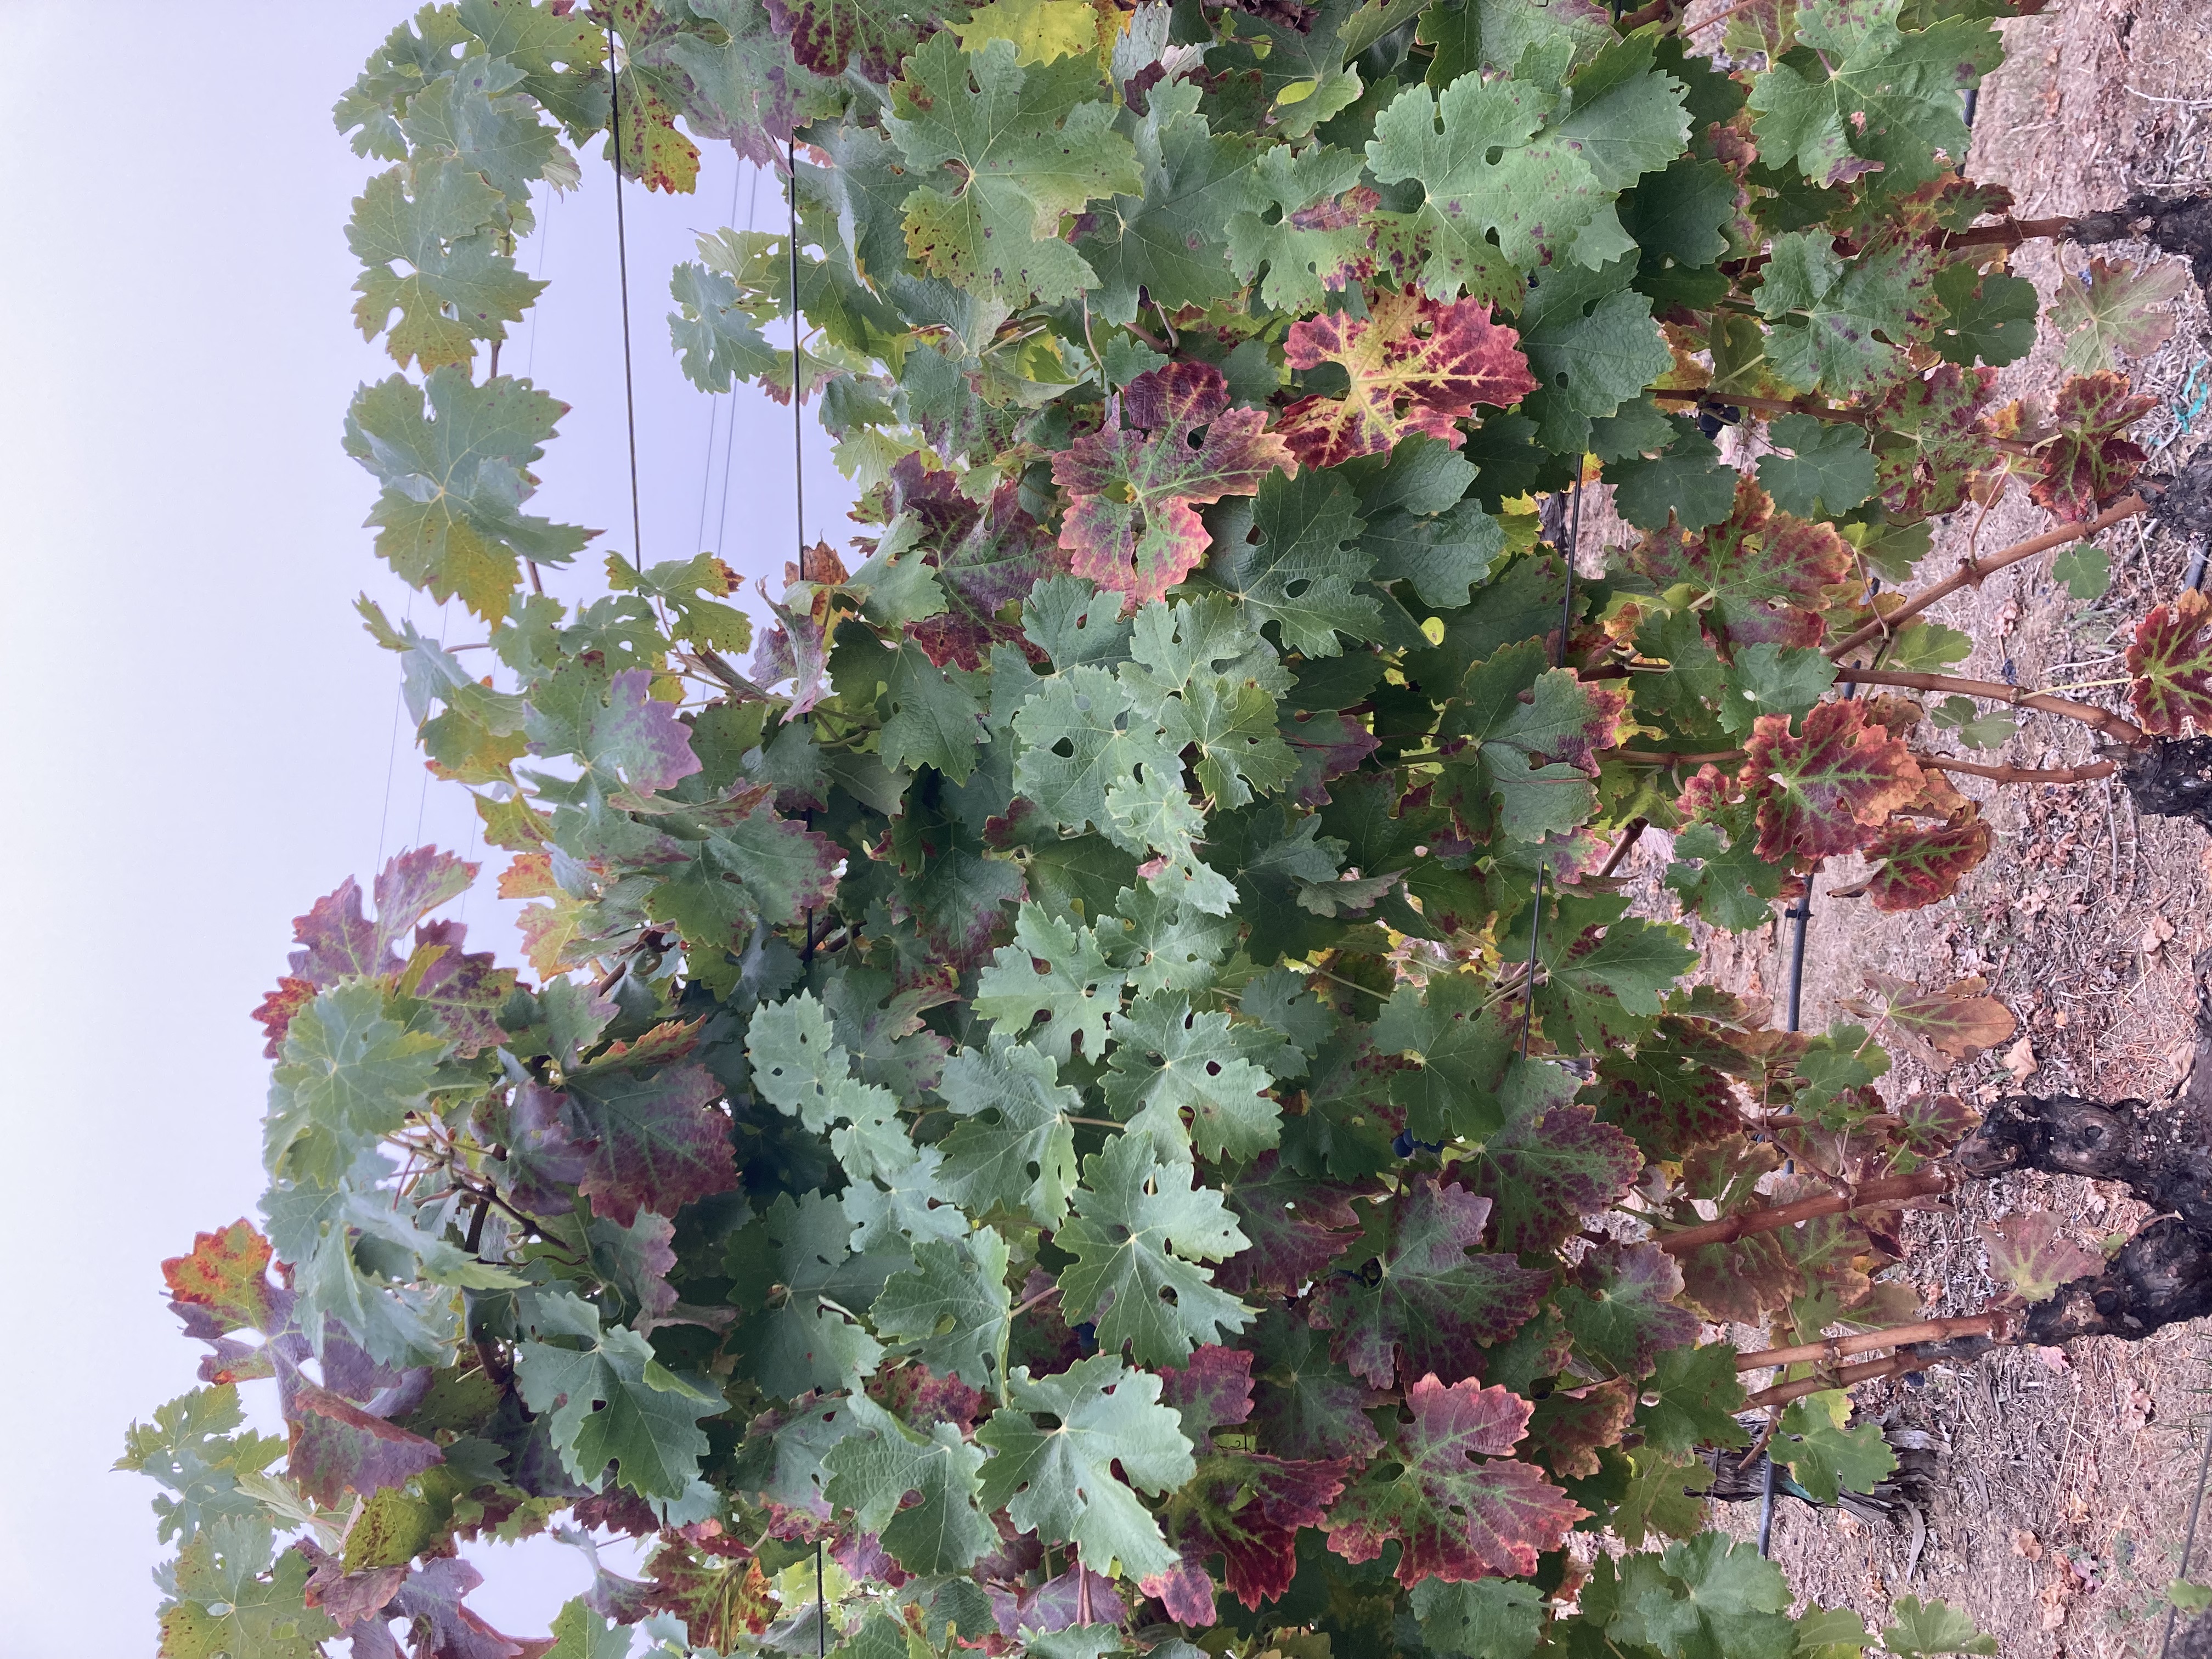
Label: Leafroll 3